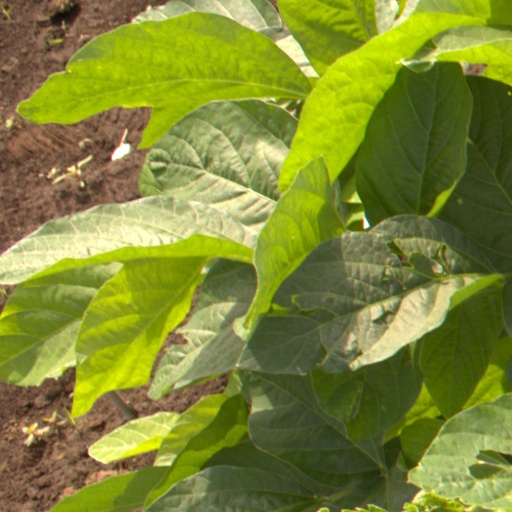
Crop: soybean